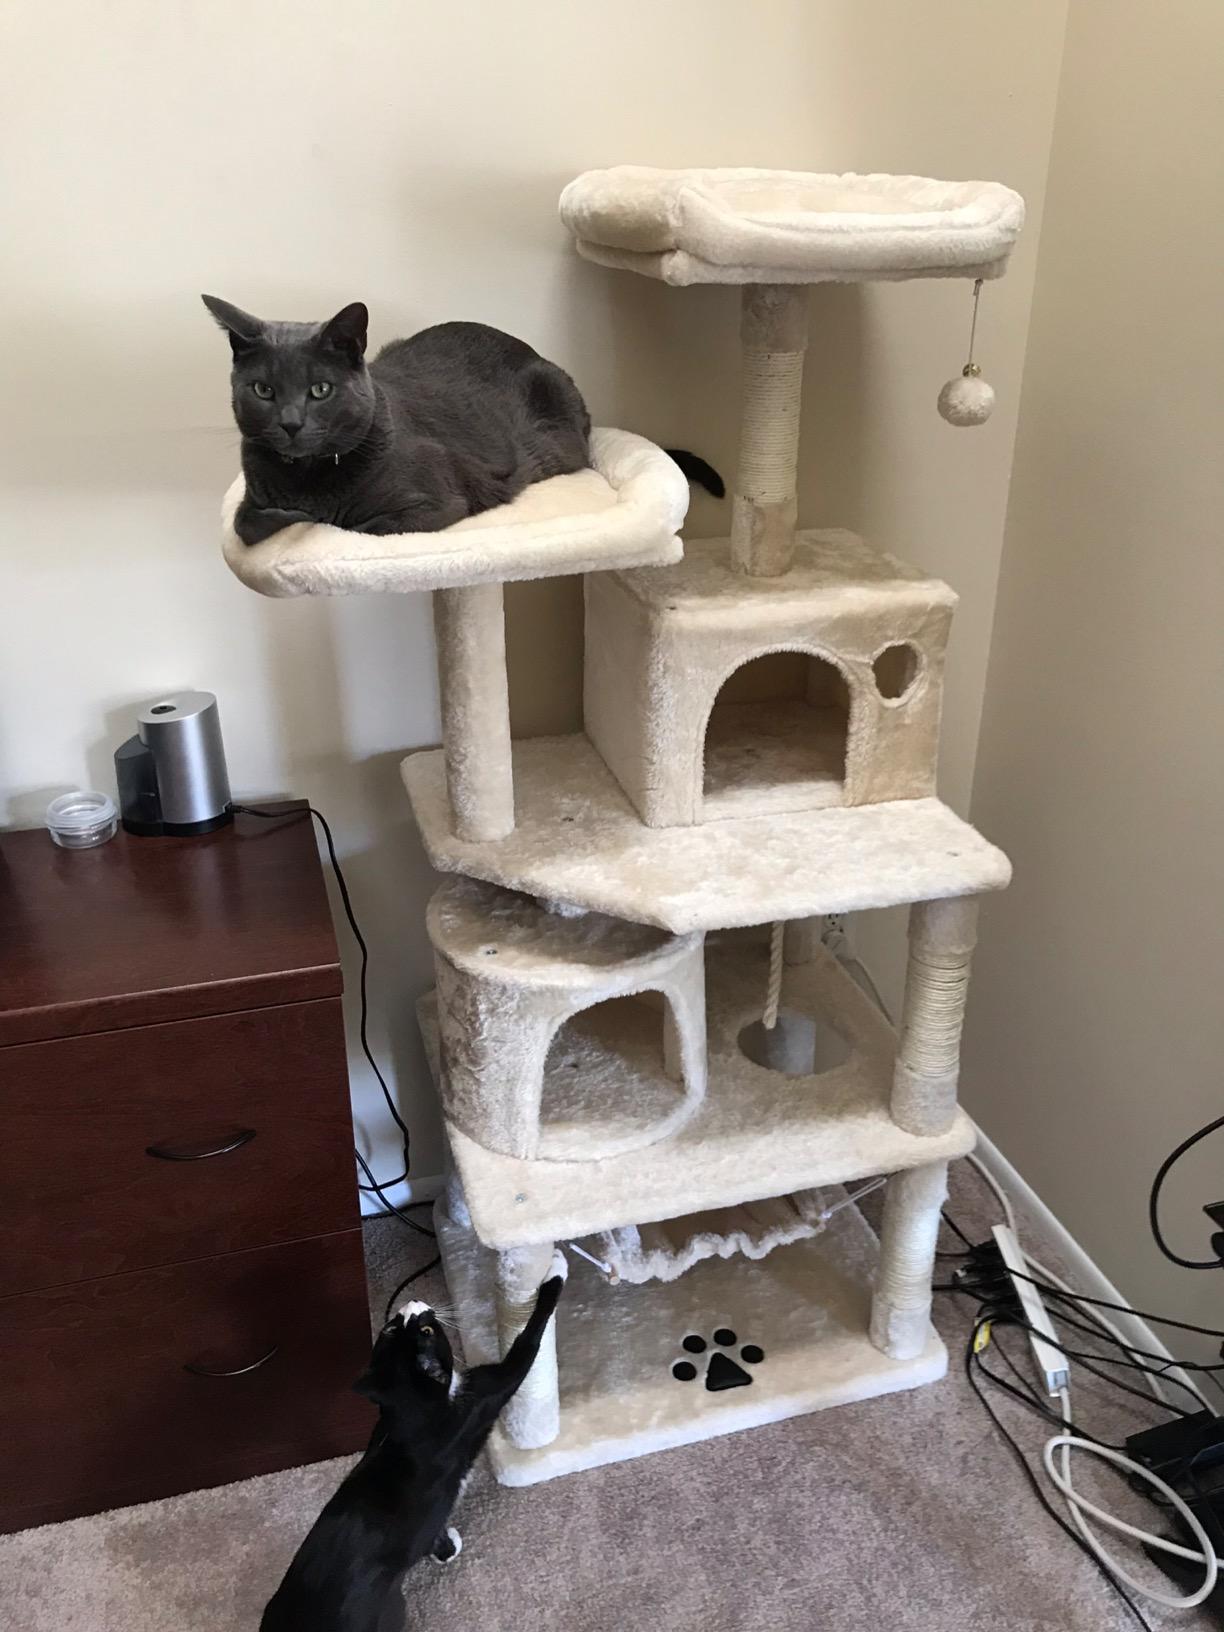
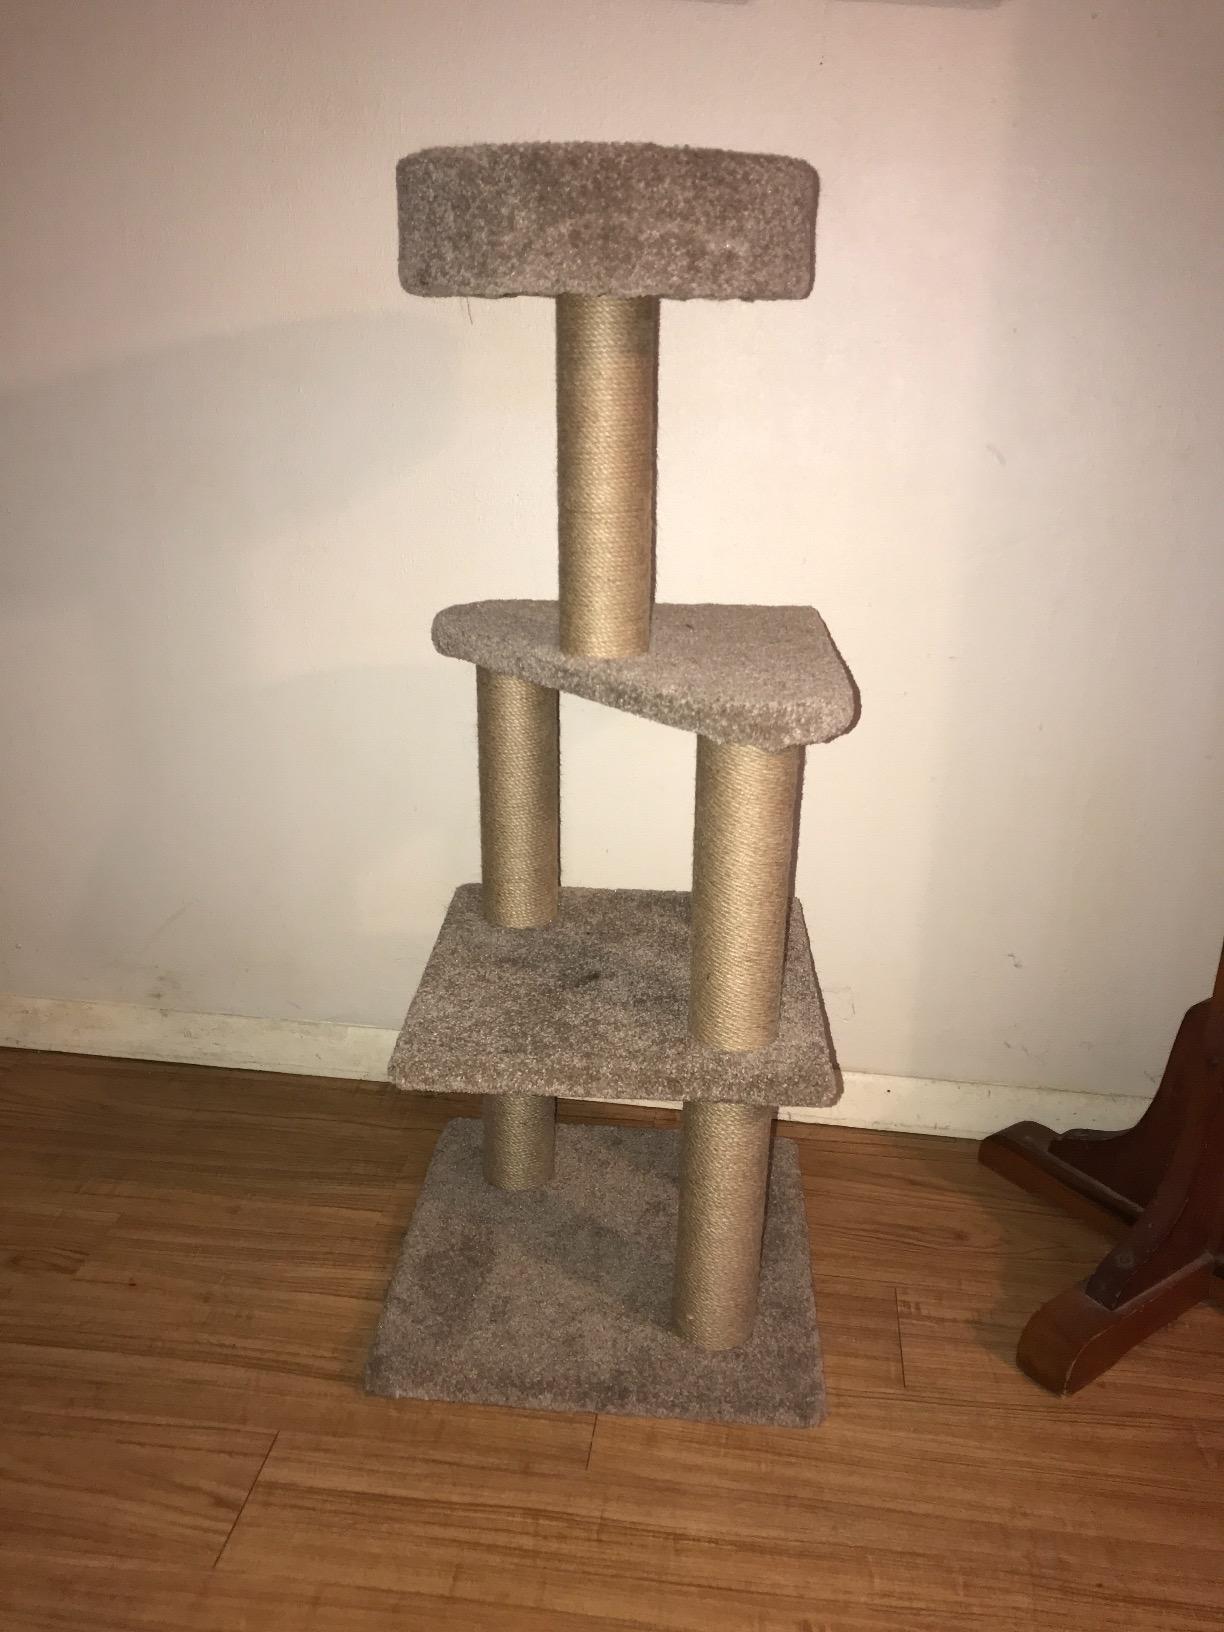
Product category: items_cat tree
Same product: no